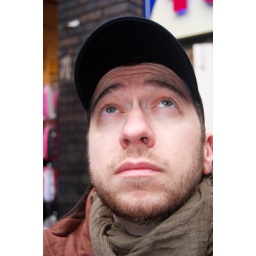
Go looking for flying saucers in the sky ( in London)